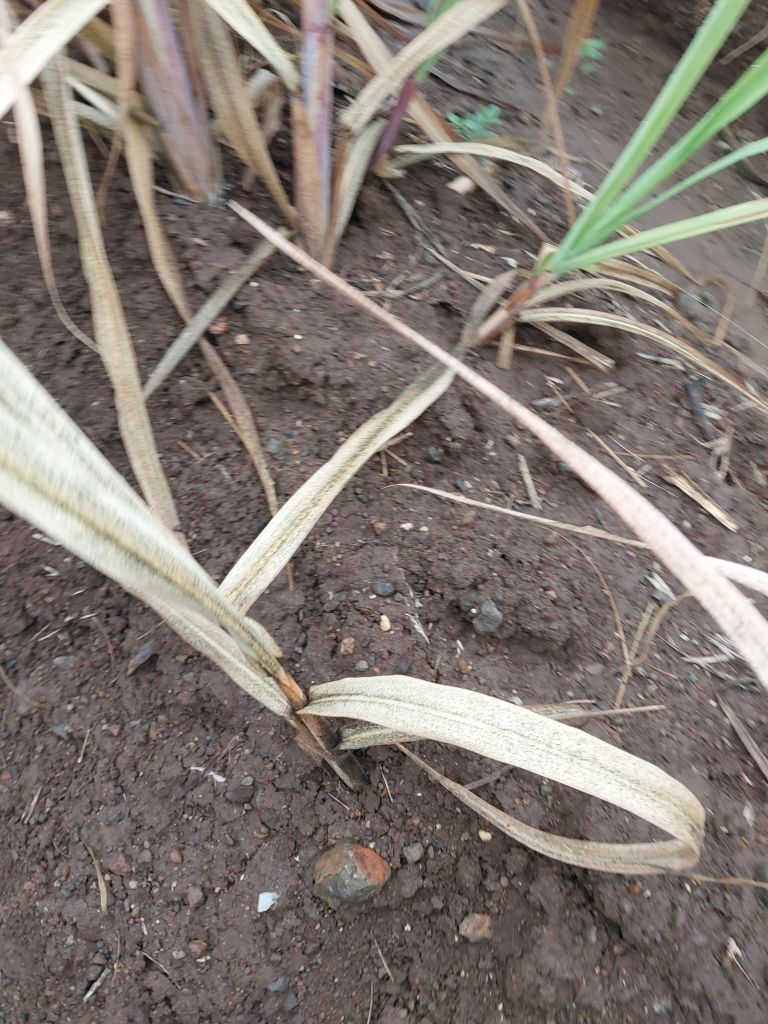
Label: Sett Rot